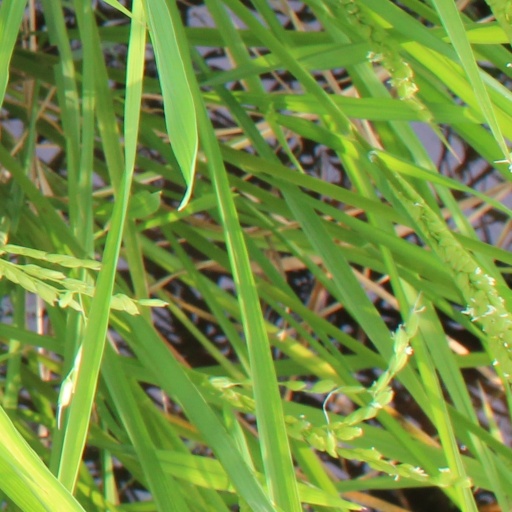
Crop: rice